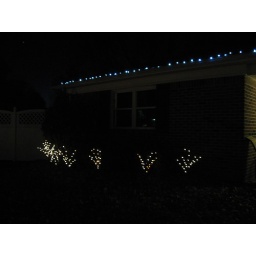
Garden bed beneath my bedroom window